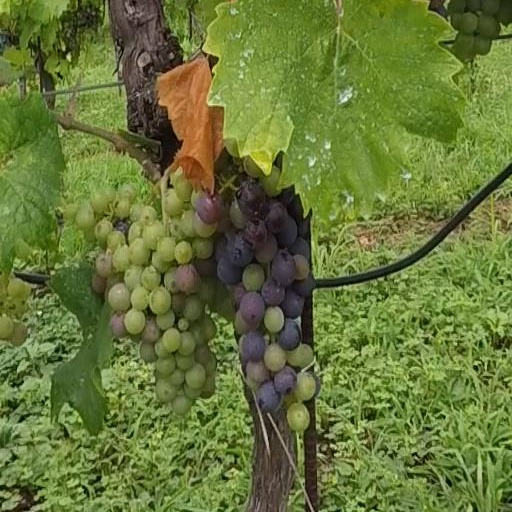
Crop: grape